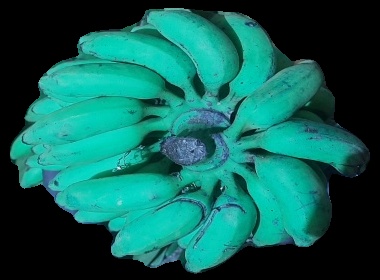
Variety: elakki-bale
Grade: grade3